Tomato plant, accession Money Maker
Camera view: bottom (45 deg); turntable rotation: 240 degrees
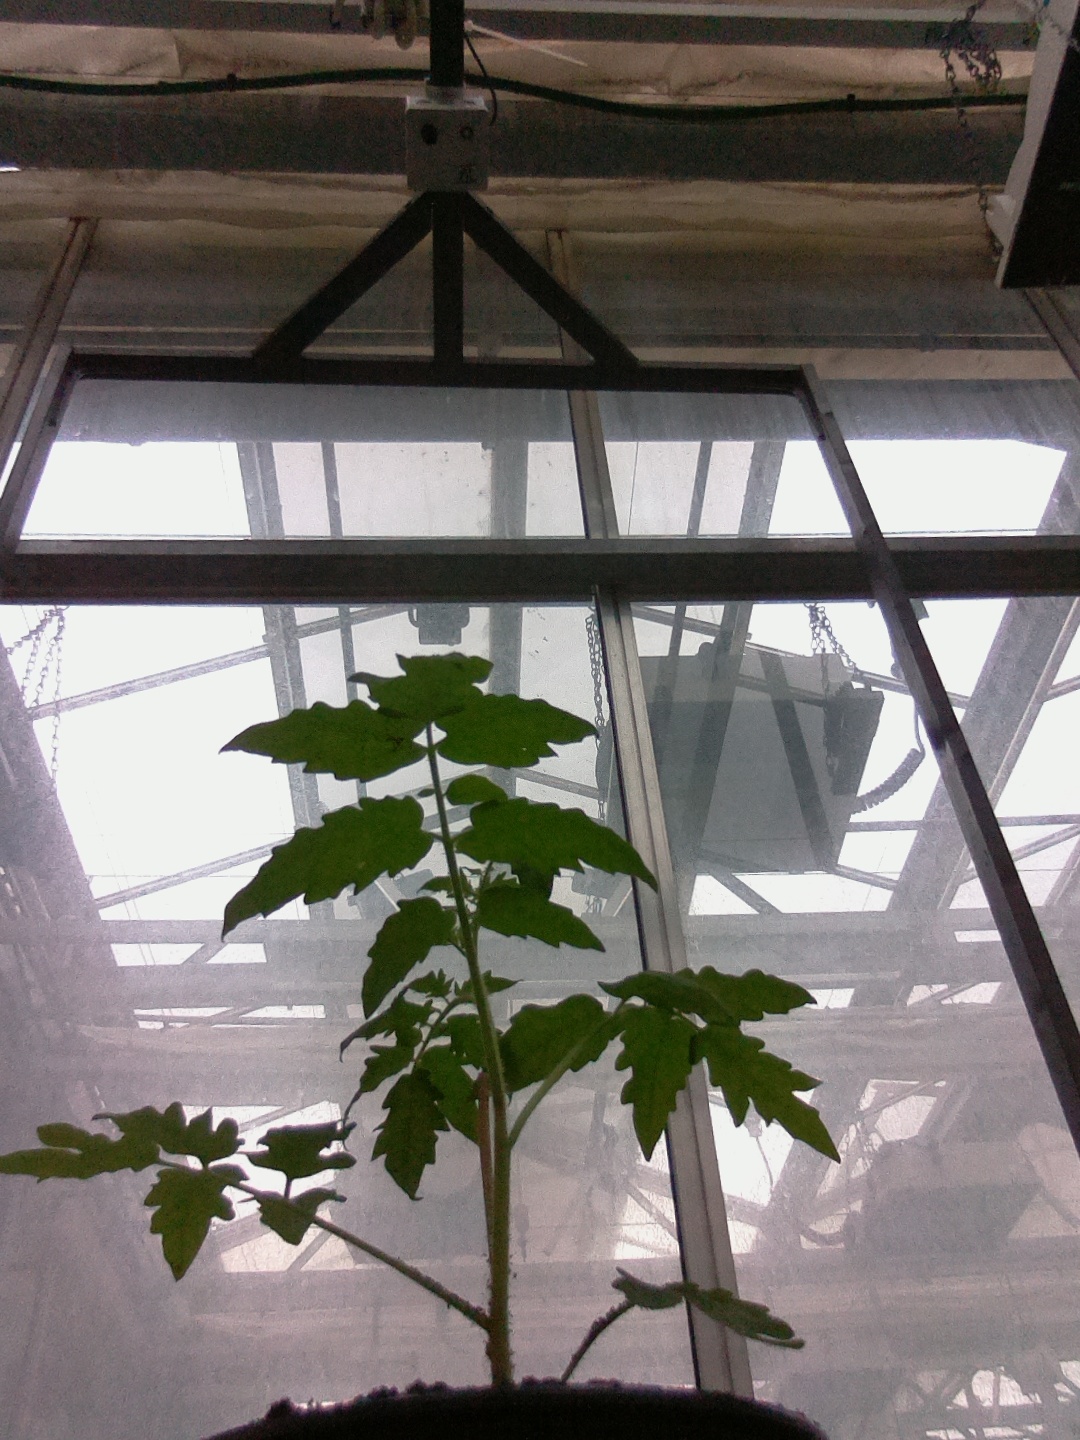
BBCH growth stage 13: 6 of true leaves visible